CS Monarch (1945)

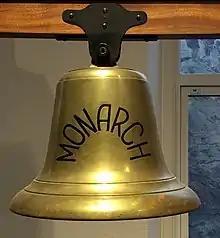
Bell from cable ship HMTS Monarch, on display at Porthcurno Telegraph Museum, January 2019.

Over the course of its career, it laid or helped lay telecommunications cables all over the world, including TAT-1 in 1956, HAW-1 (the telephone cable between the continental United States and Hawaii) in 1957, the second transatlantic telephone cable TAT-2 in 1959, the first Canadian transatlantic telephone cable CANTAT-1 in 1961, the Commonwealth Pacific Cable System (COMPAC) in 1963, and the South Atlantic cable SAT-1 in 1968.